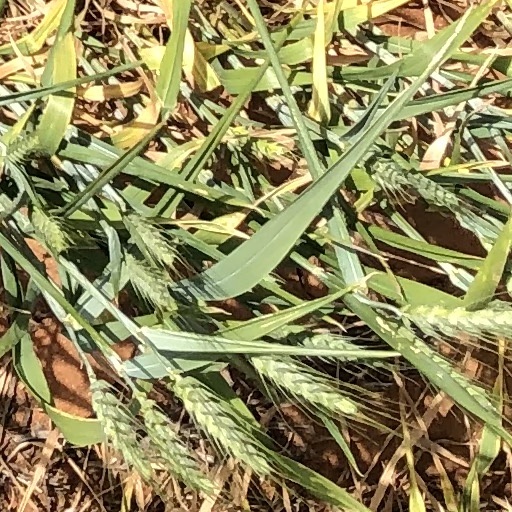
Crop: wheat